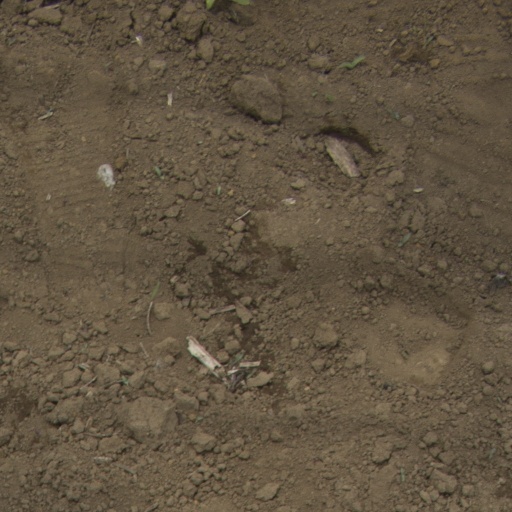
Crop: Jerusalem artichoke